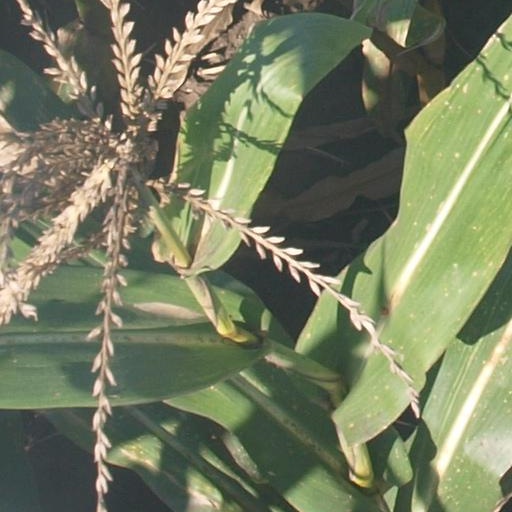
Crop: maize; corn